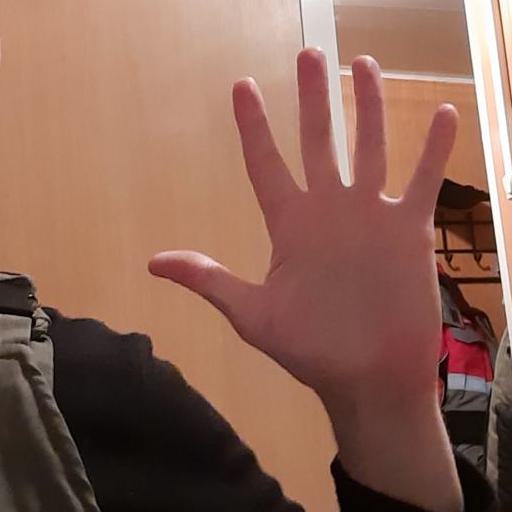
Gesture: palm